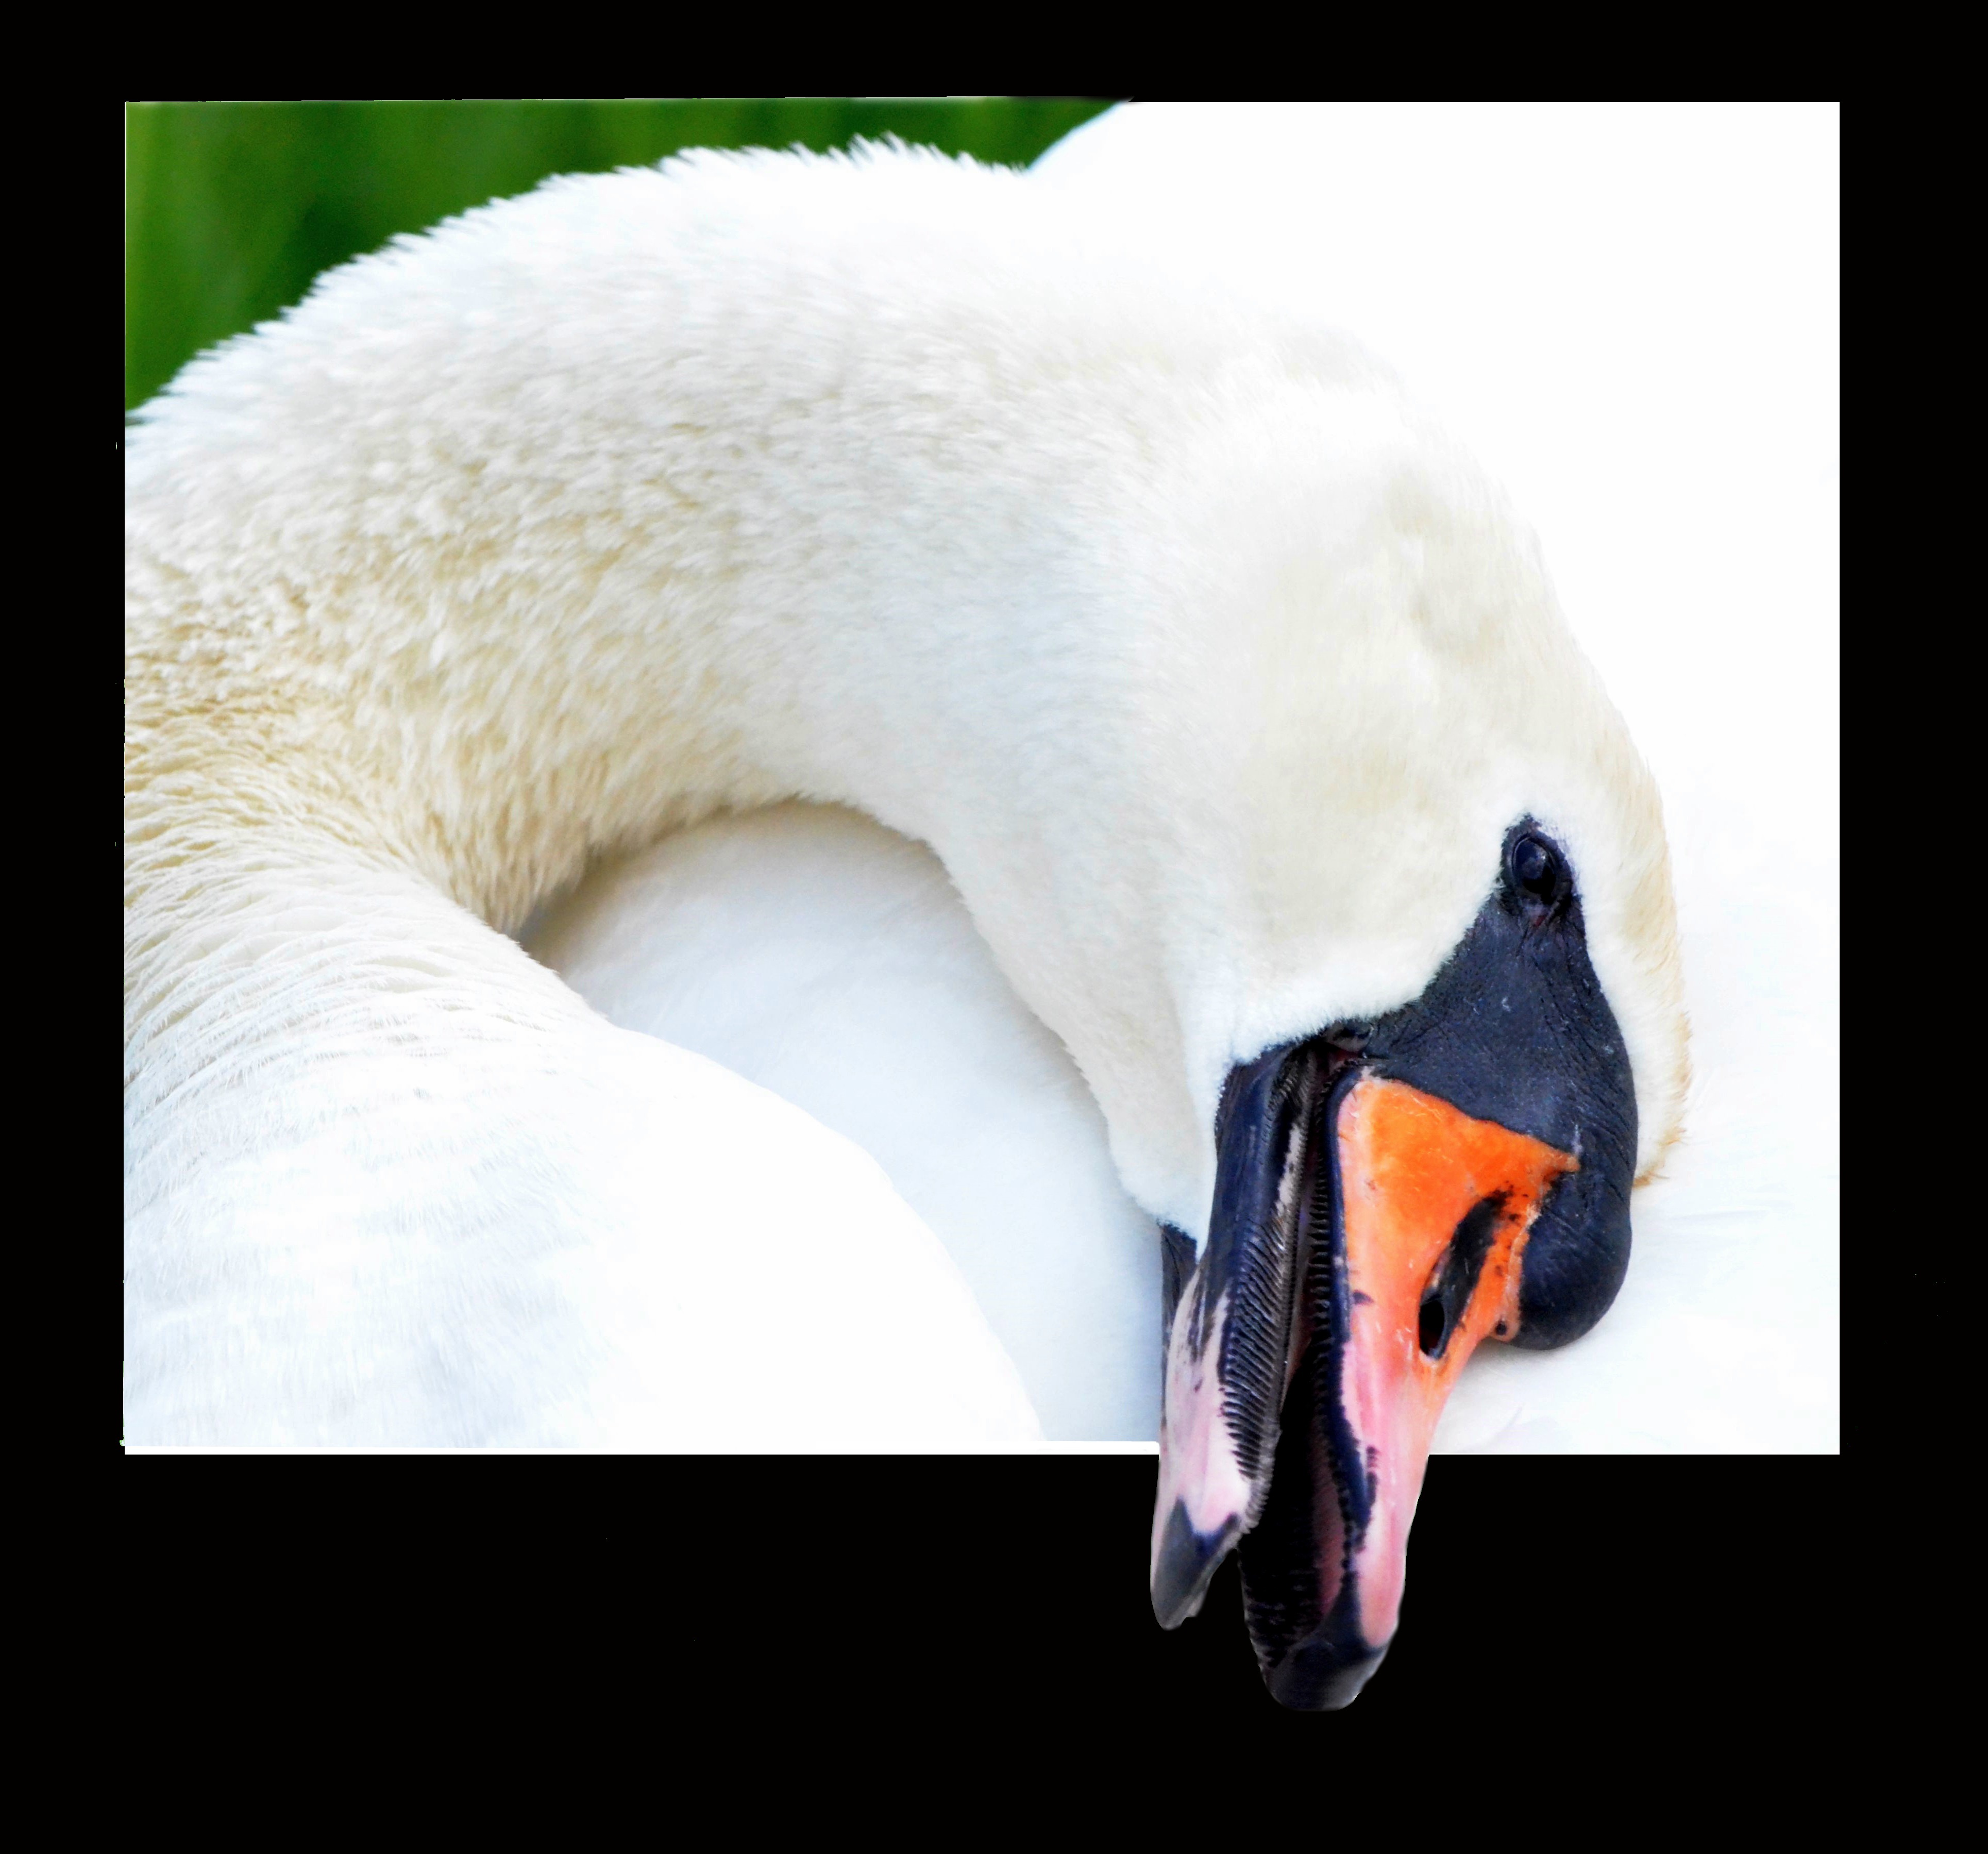
bird, wing, portrait, beak, close, swan, nose, vertebrate, water bird, animal world, animal portrait